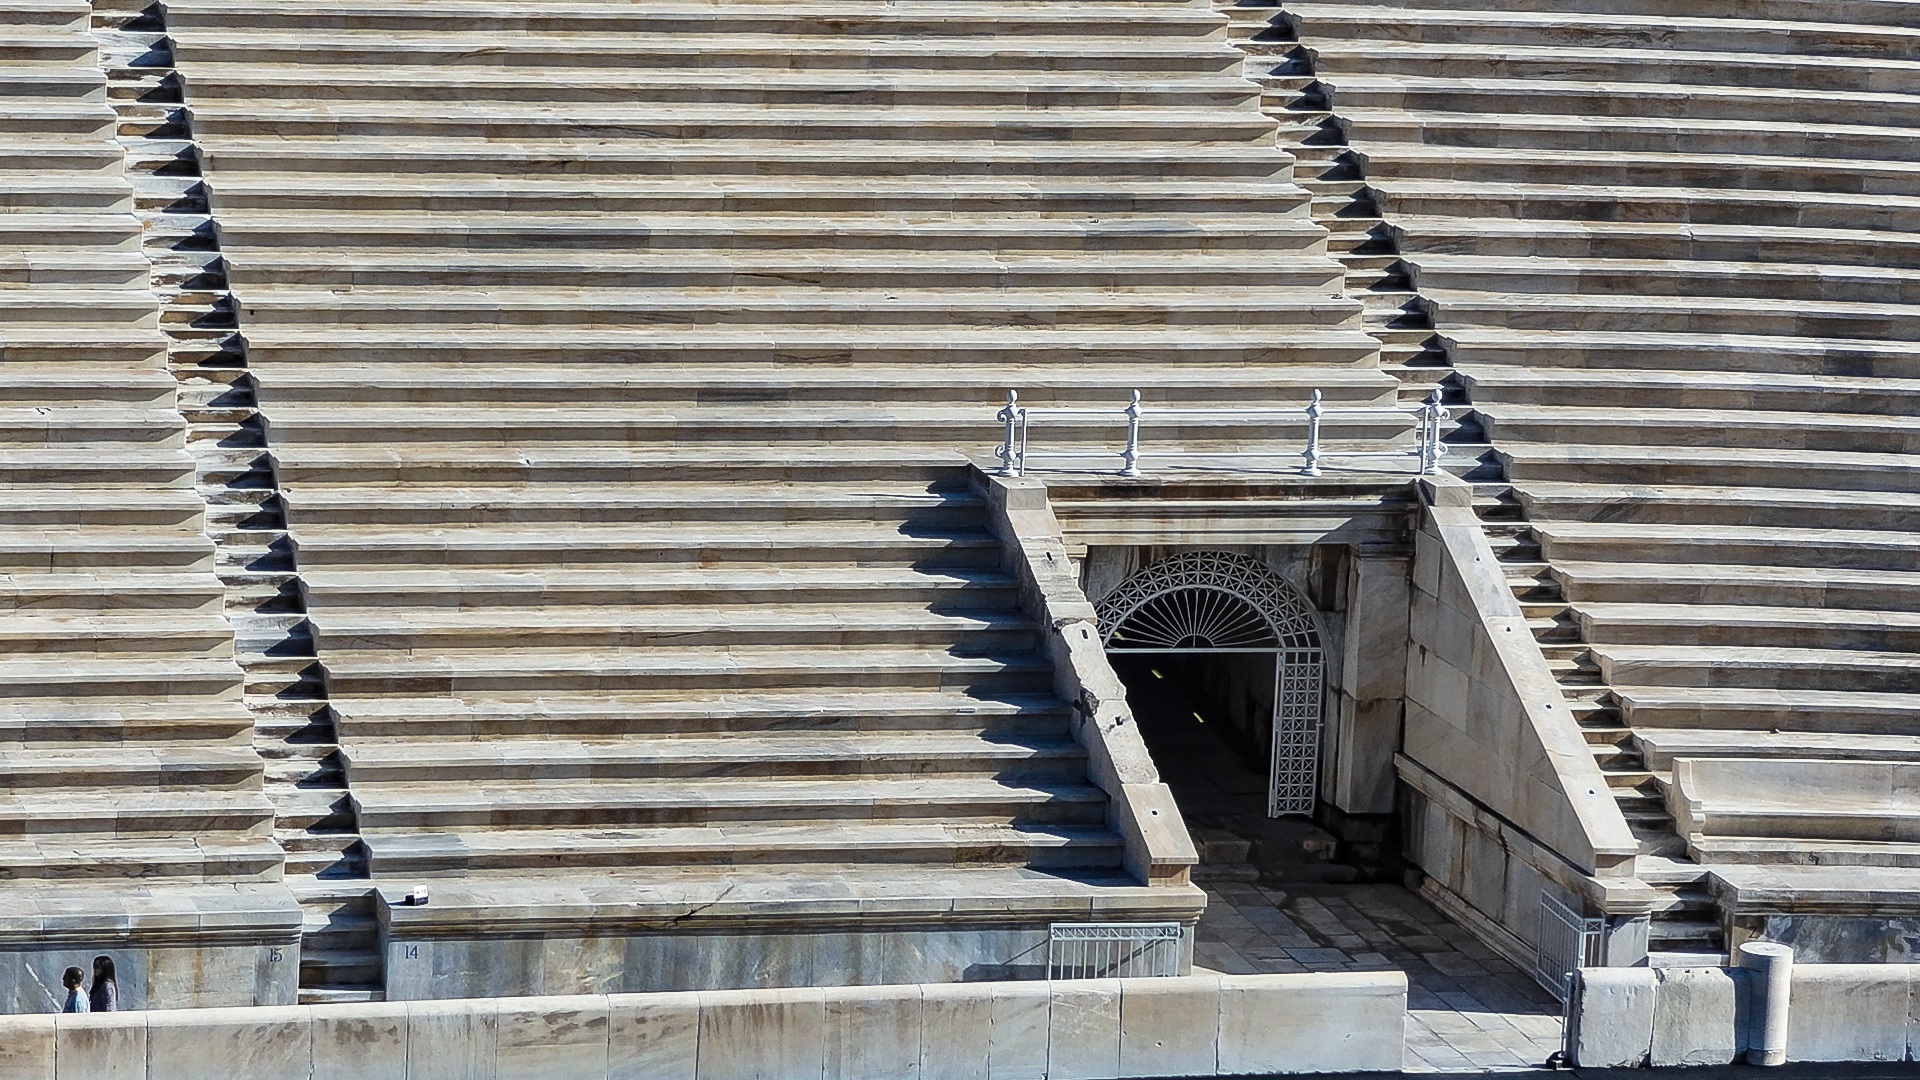
greece, athens, lines, olympic stadium, stage, olympics, shadows, landscape, buildings, architecture, outdoor place, historical building, highrise, city, trees, estate